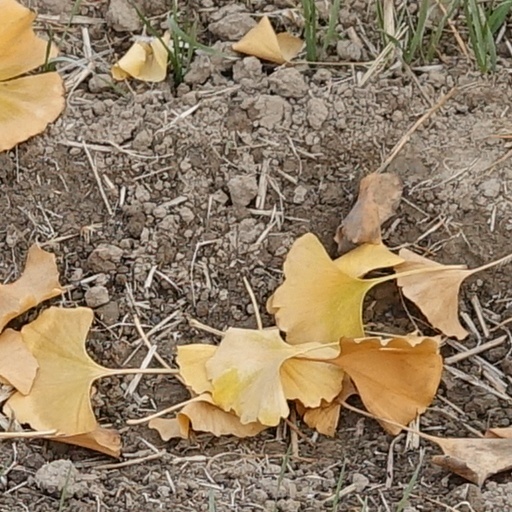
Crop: wheat